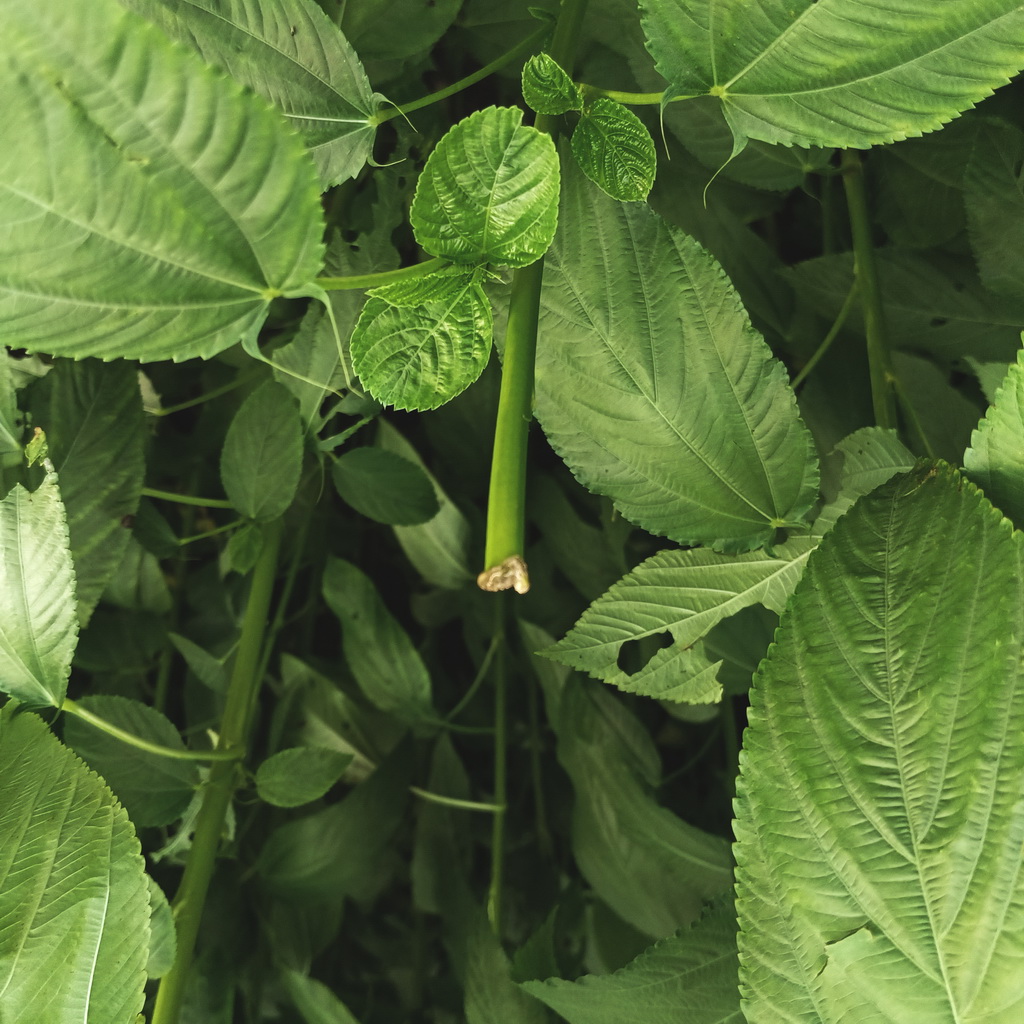
Label: Stem Soft Rot